History of the Los Angeles Rams

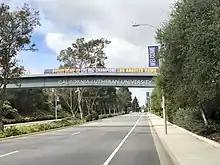
LA Rams banner at California Lutheran University in Thousand Oaks.

Upon relocating back to Los Angeles in 2016, the Rams initially played their home games at the Los Angeles Memorial Coliseum, which had been home to the team for 33 seasons (1946–1979), and is the home of the USC Trojans college football team, until SoFi Stadium was completed four years later in 2020.